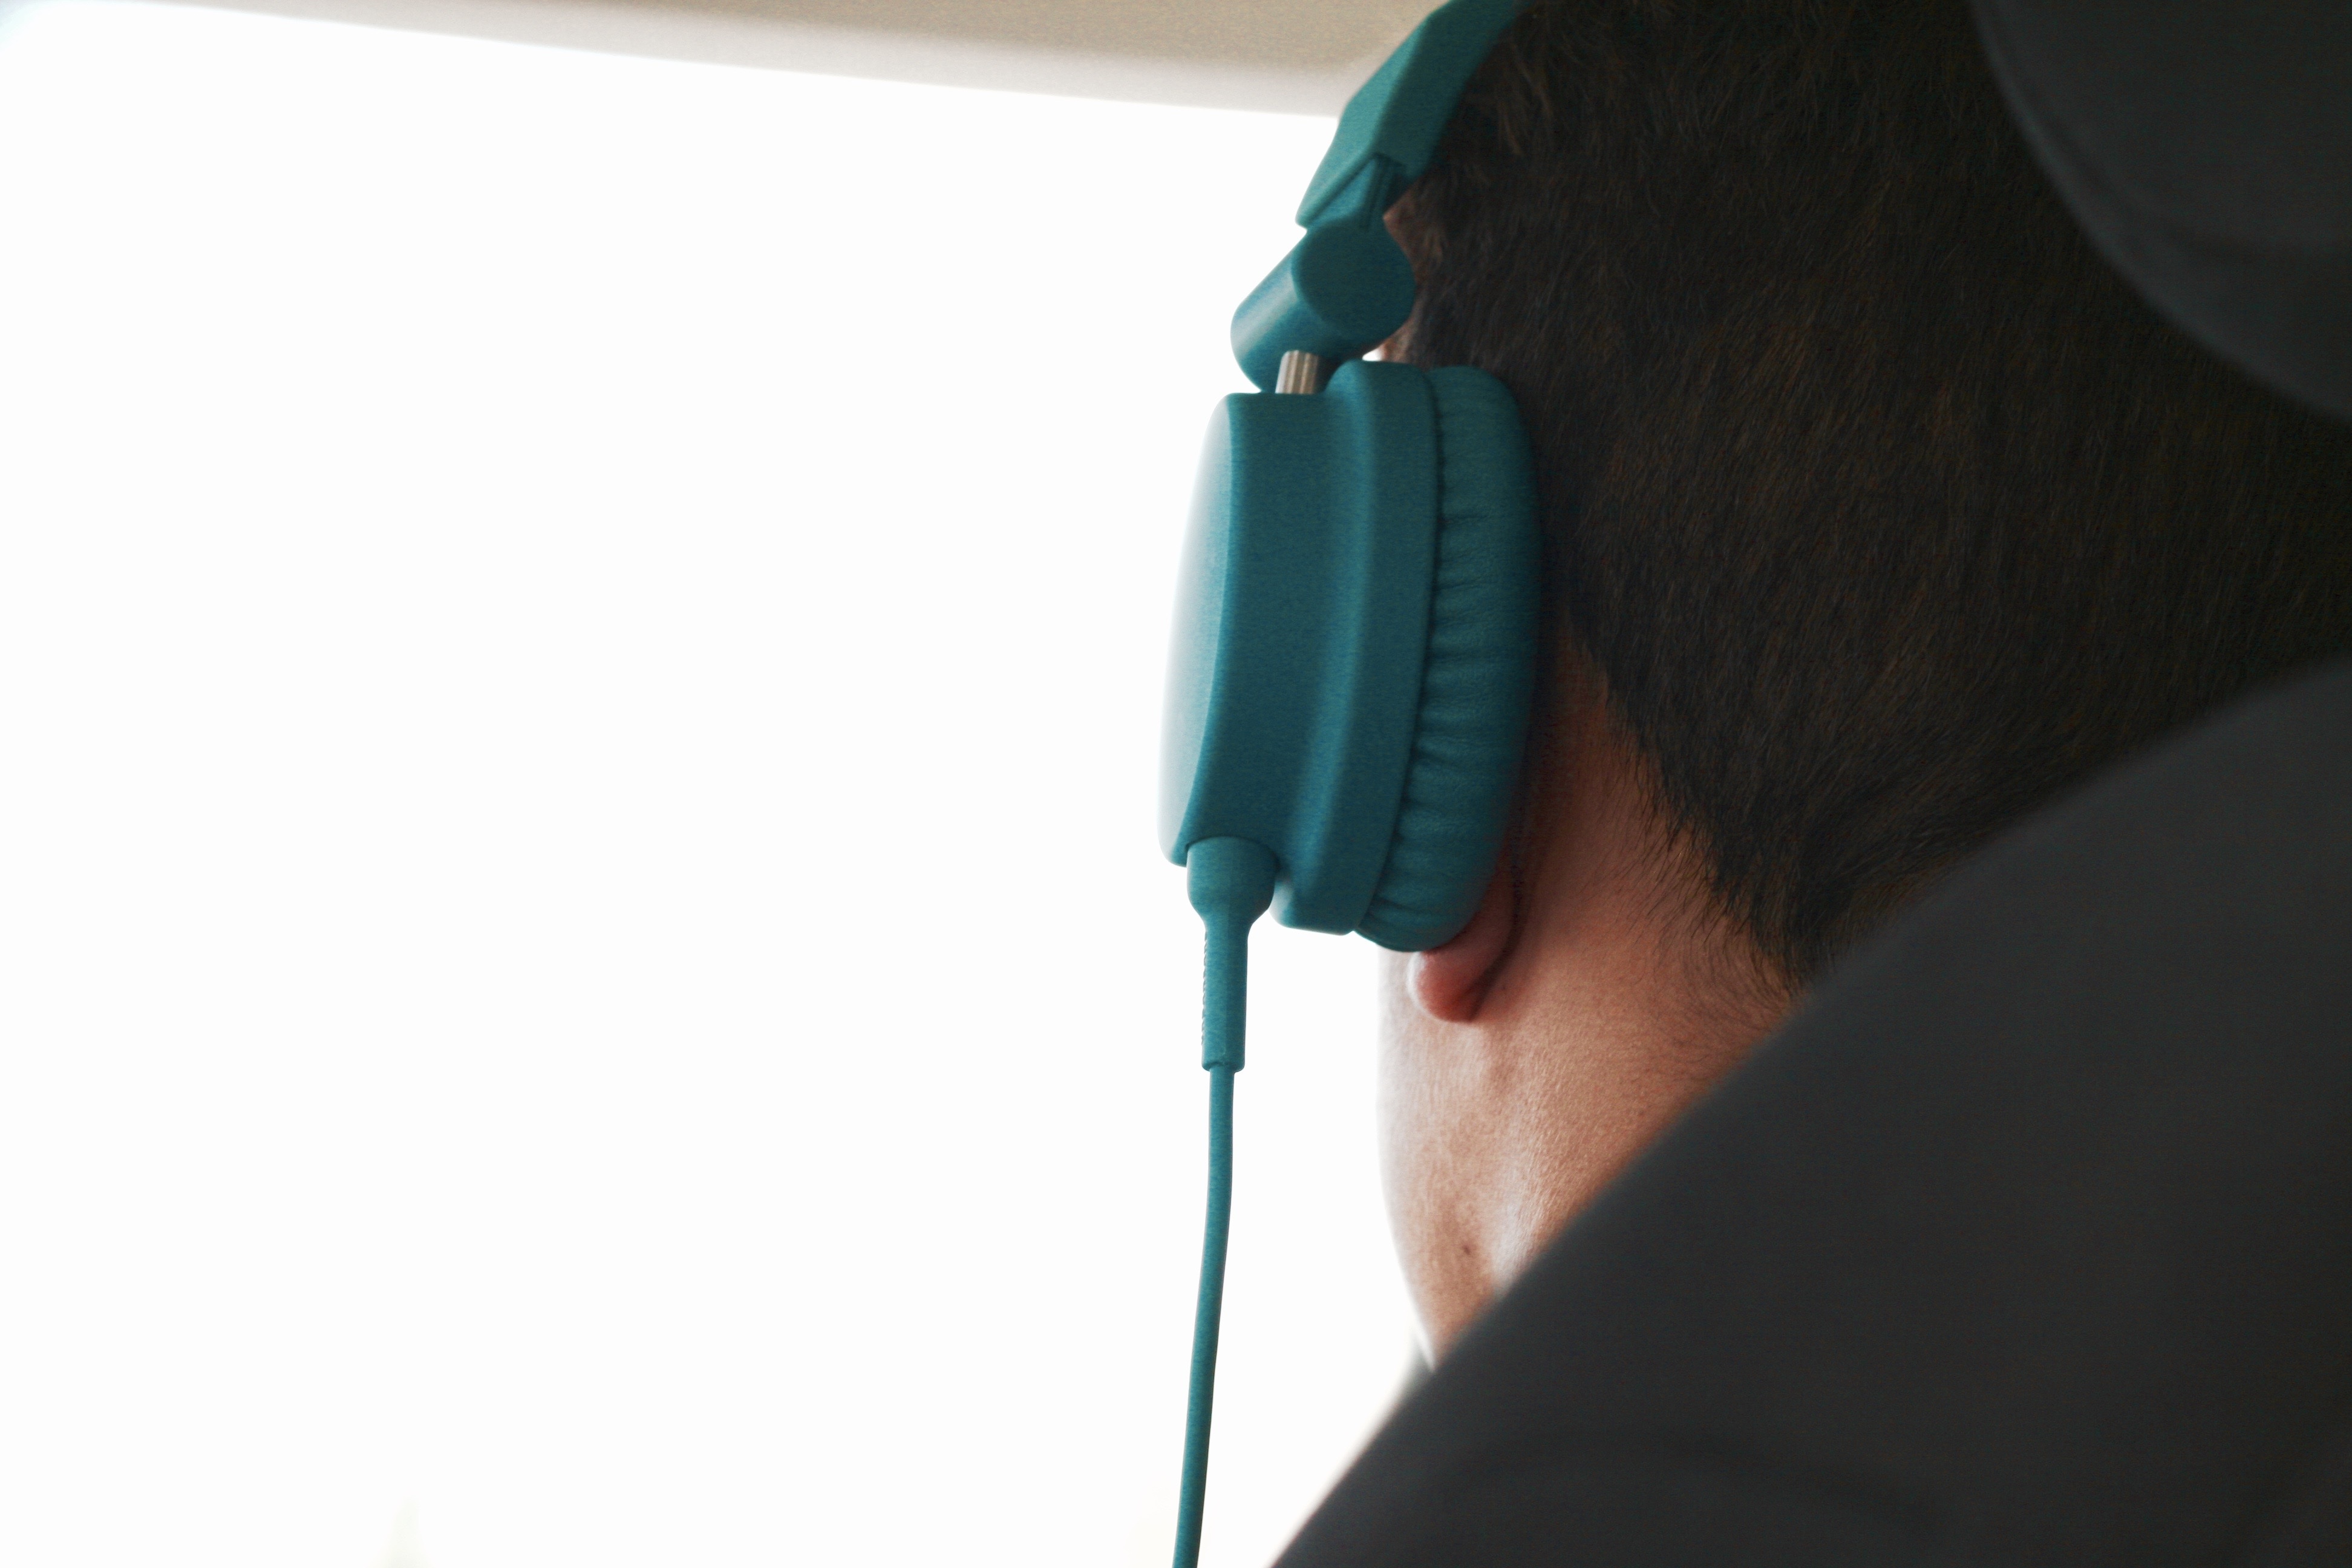
technology, gadget, ear, human body, audio, headphones, organ, audio equipment, sense